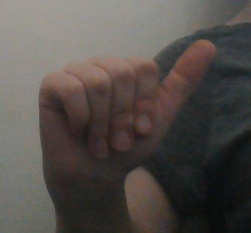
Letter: dhad